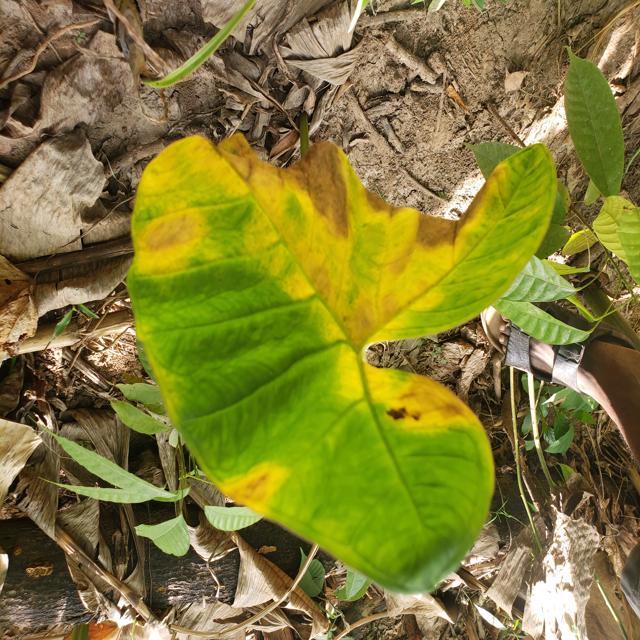
Label: Early_Blight